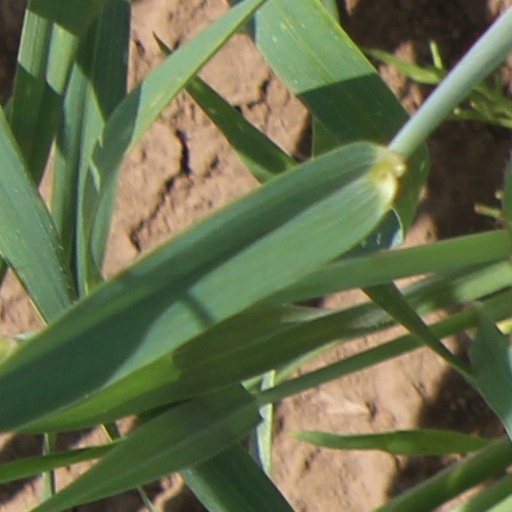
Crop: wheat